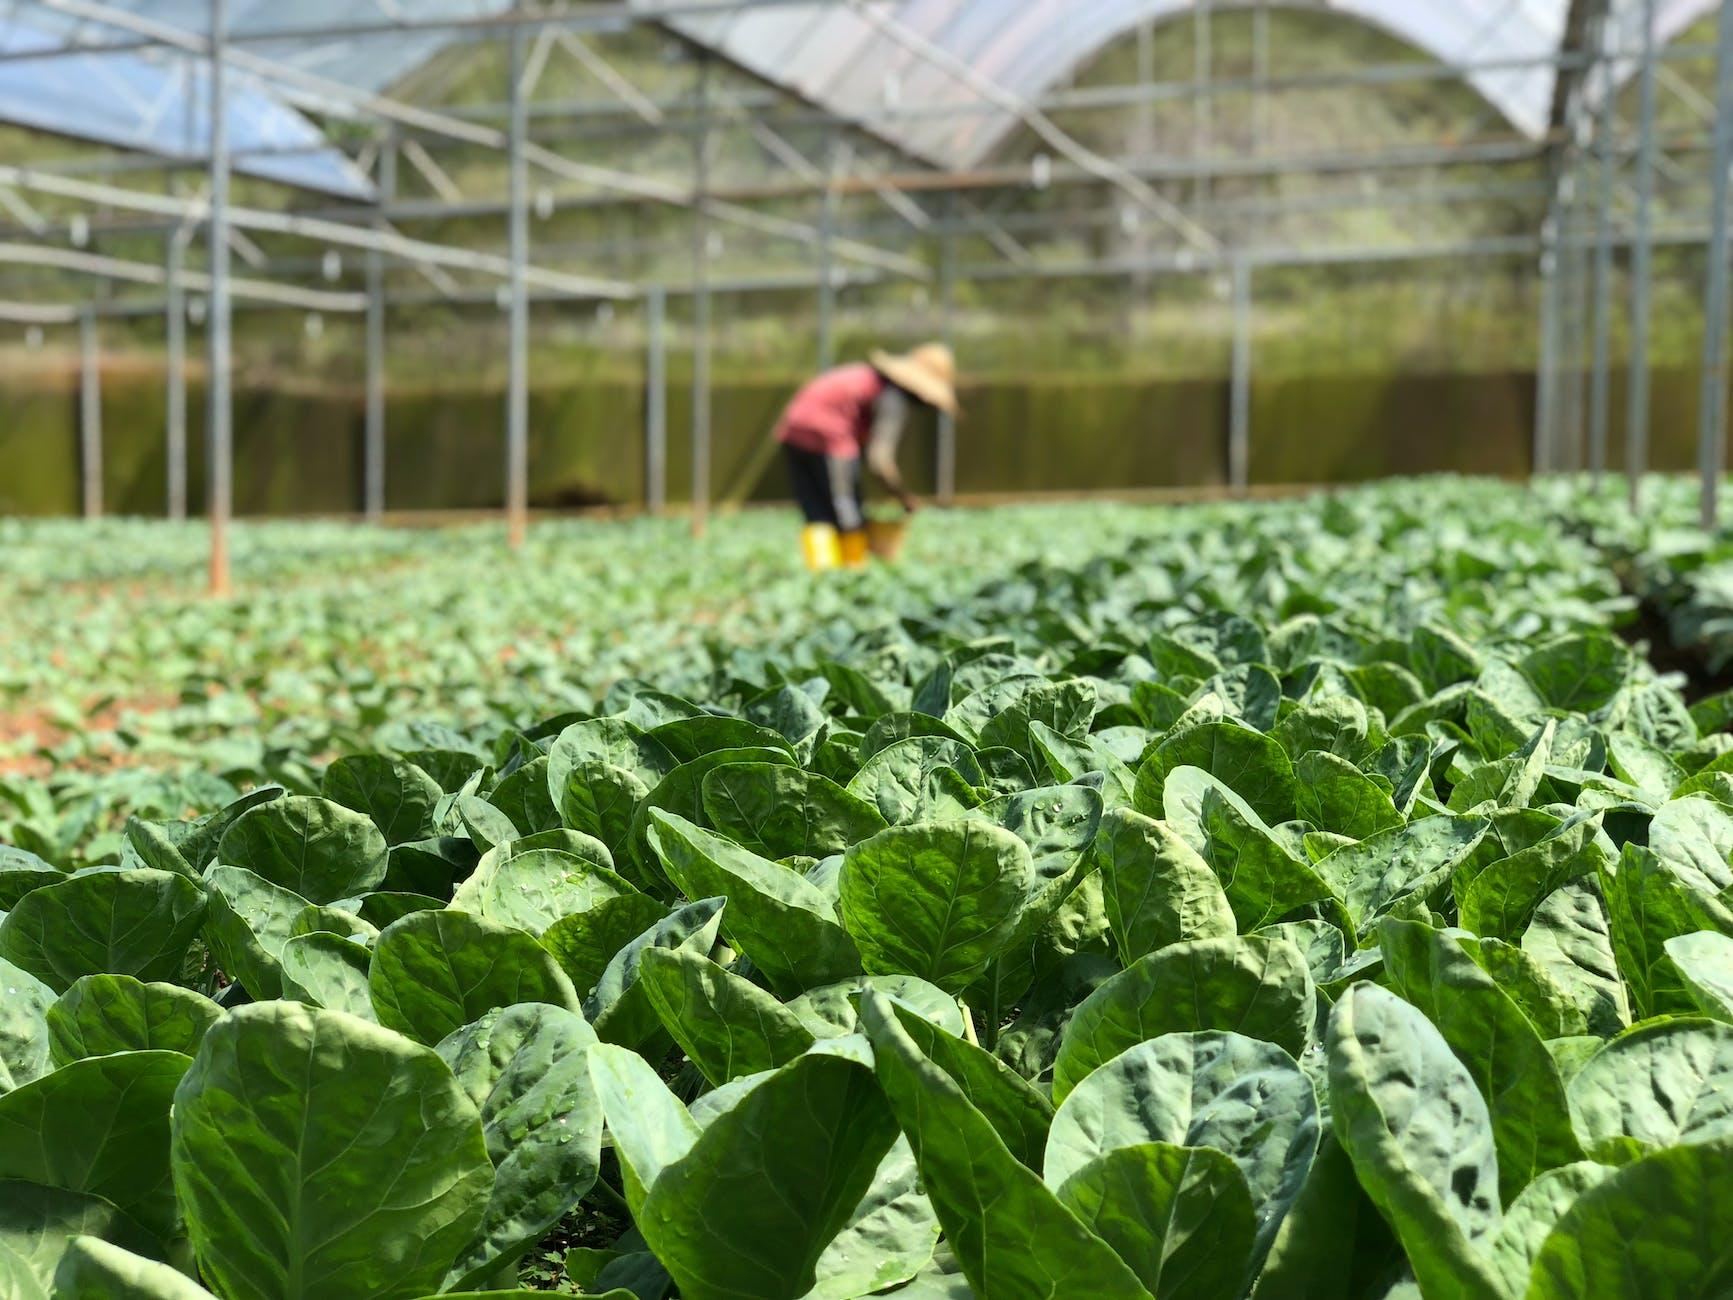
Shamba la mboga hasa majani ya kijani kibichi yanayokua ndani ya nyumba ya kijani.
Mbele, majani ni makubwa na yenye afya; yakionyesha ukuaji mzuri.
Kwa mbali mkulima aliyevaa kofia na kabuti za njano anaonekana akifanya kazi za shambani;
 labda akipalilia au akiangalia mimea.